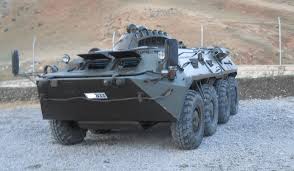
Label: BTR-80